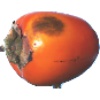
Label: Kaki 1